Battle of the Drina

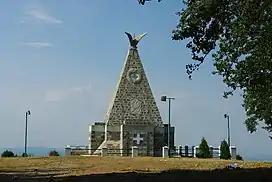
Monument to the fallen Serbian and Austro-Hungarian troops on the site of the battle

Military historian Mark Clodfelter reports 40,000 casualties for the attacking Austro-Hungarian army and 30,000 for the defending Serbian army. Two Austrian corps sustained almost 30,000 casualties, and one Serbian division suffered 6,000.